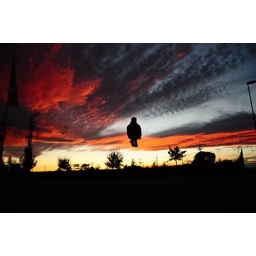
canon ball in the sky | Nikon D90